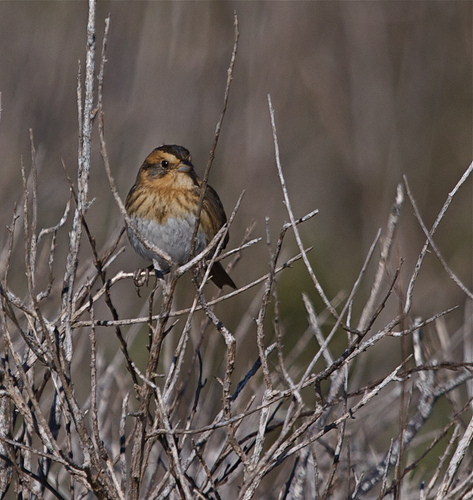
this bird has a white belly, light brown breast, black crown, and dark brown superciliary.
a small bird has a light coffee tint on his breast, and a white belly with a dark brown strip by its eyes.
this bird has a grey breast and abdomen with a brown throat and black crown.
the bird has a white abdomen, the bill is short and pointed, with brown beige and black covering the rest of its body.
a small bird with a gray underbelly and brown feathers near the upper body.
this small bird has a yellow and brown striped head, a white belly, and yellow and brown striped body.
this bird is white, brown, and black in color, with a black beak.
a small brown bird that has a gray belly and a silver beak.
this bird is brown with white and has a very short beak.
the bird is small and round with brown speckling all over.
Species: Nelson Sharp Tailed Sparrow